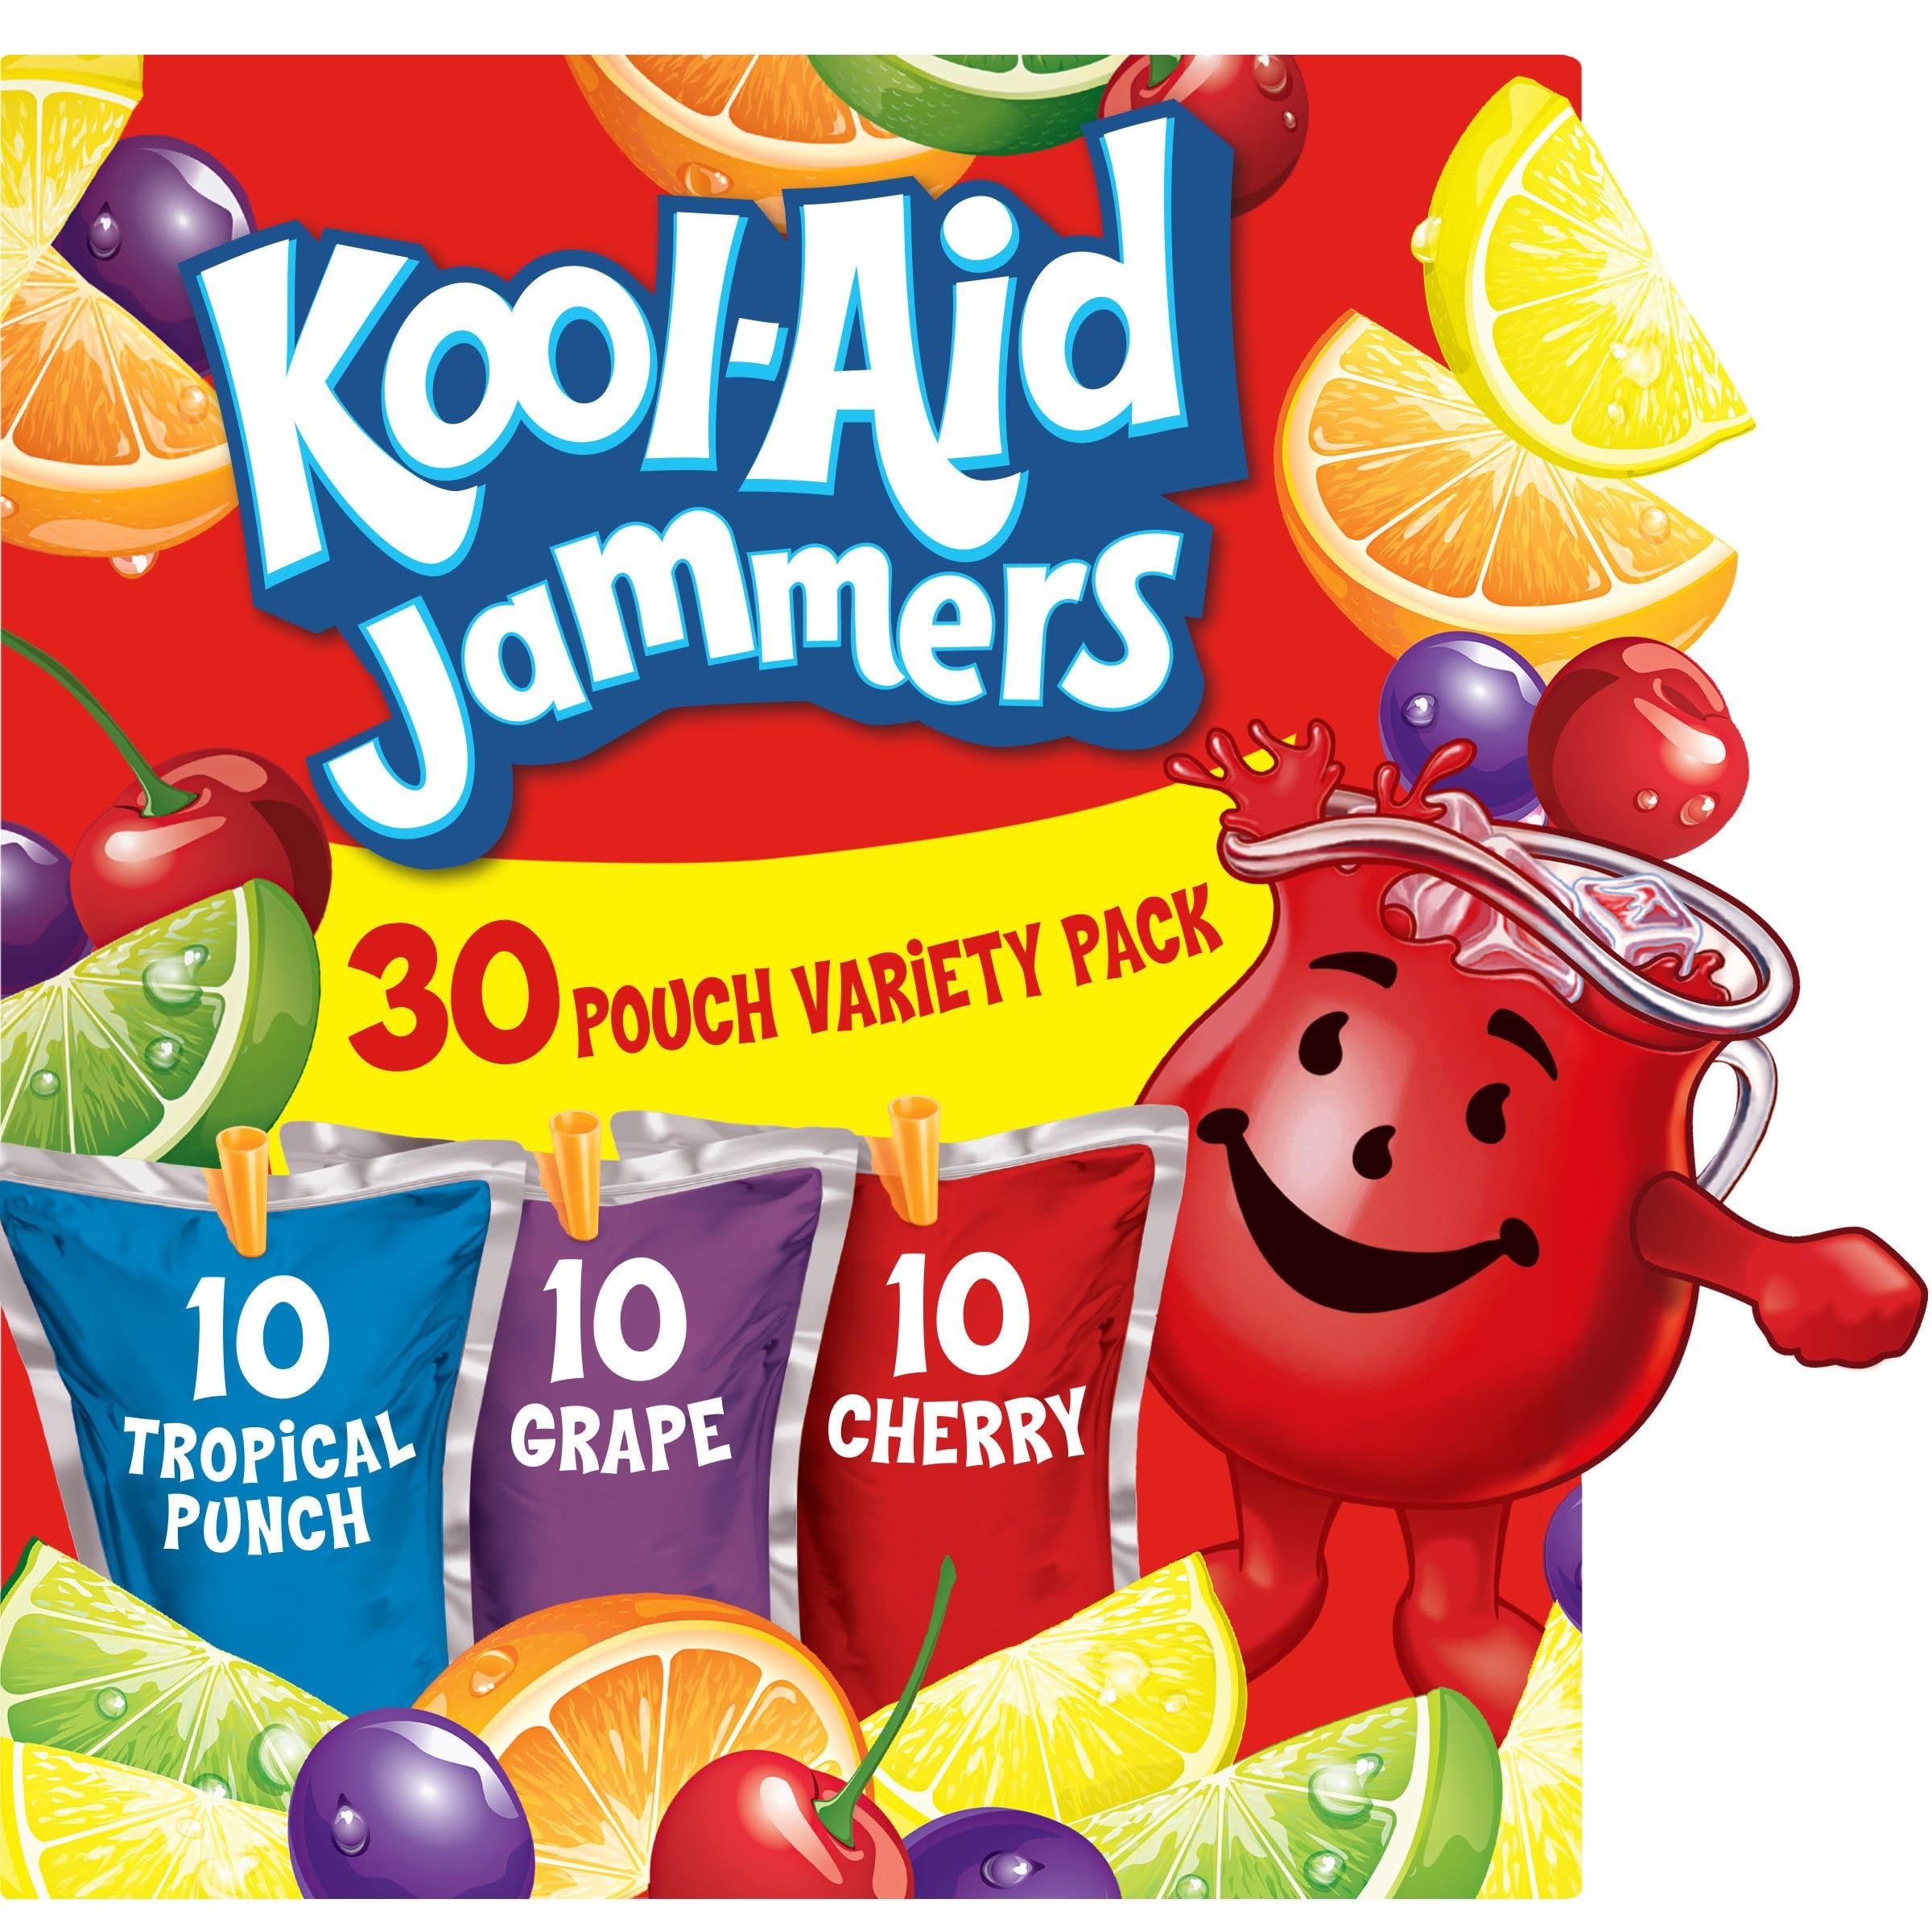
Item Name: Kool-Aid Jammers Tropical Punch (Grape & Cherry Artificially Flavored Kids Soft Drink Variety Pack, 30 ct Box, 6 fl oz Pouches)
Bullet Point 1: One 30 ct. box of Kool-Aid Jammers Artificially Flavored Drink Variety Pack
Bullet Point 2: Add our drink to your summer shopping list and stock up your fridge with Kool-Aid Jammers
Bullet Point 3: Kool Aid makes it easy to enjoy a summer beverage around the house or in summer camp lunches
Bullet Point 4: Every box contains 10 tropical punch, 10 grape and 10 cherry artificially flavored drink pouches
Bullet Point 5: Kool-Aid Jammers are easy to open, making them perfect for kids
Bullet Point 6: Contains 75% less sugar than leading regular sodas (Per 12 fl oz, this product 10g total sugar, leading regular sodas 40g total sugar)
Bullet Point 7: Kids love our drink pouches packed with fruit flavors
Bullet Point 8: Perfect for school lunches or on-the-go snacks
Value: 180.0
Unit: Fl Oz

Price: 7.42